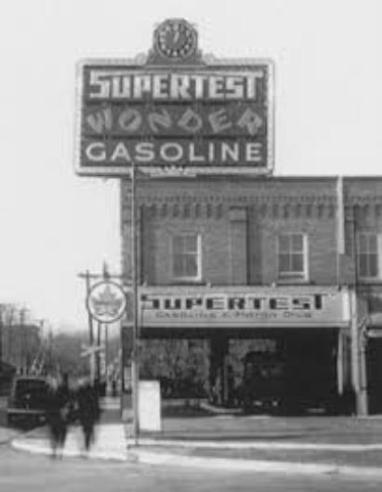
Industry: Transportation